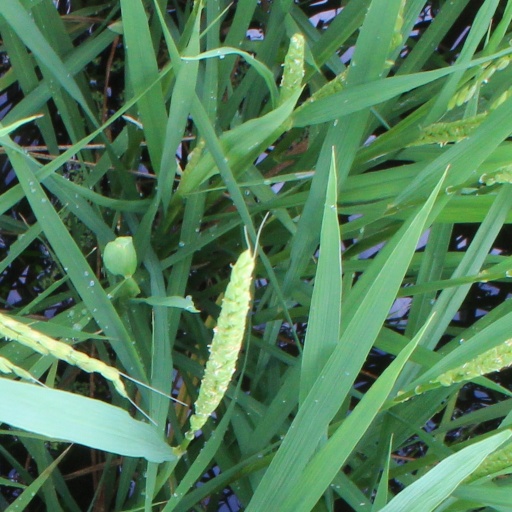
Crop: rice